Minox

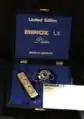
Minox Platin

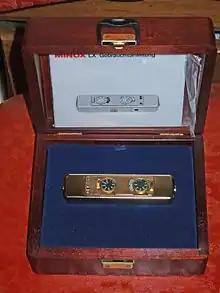
MINOX LX gold selection with wooden box and leather case

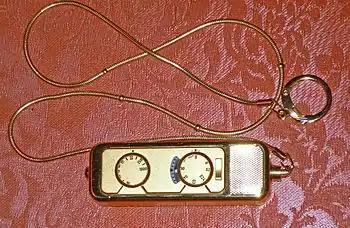
Minox Gold AX

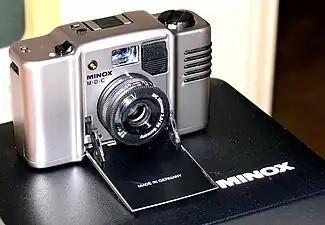
Flagship Minox M.D.C with titanium coated body

The original Riga-made Minox had a brass chassis covered in a stainless steel shell, which telescopes to reveal or cover the lens and viewfinder windows, as well as to advance the film. It was equipped with a parallax correcting viewfinder, which was coupled to a Cooke triplet type Minostigmat 15 mm f/3.5 lens. The lens was capable of focusing as close as 20 cm, and, due to its small image size, provided such depth of field at full aperture that a diaphragm was deemed unnecessary. The maximum focus zone was about one meter to infinity. In front of the lens was a metal foil curtain shutter, which was itself protected by a window. These were advanced features at the time for any camera, regardless of size.